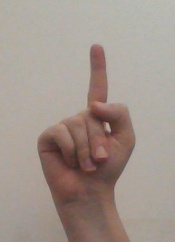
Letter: bb